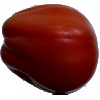
Label: Tomato Heart 1